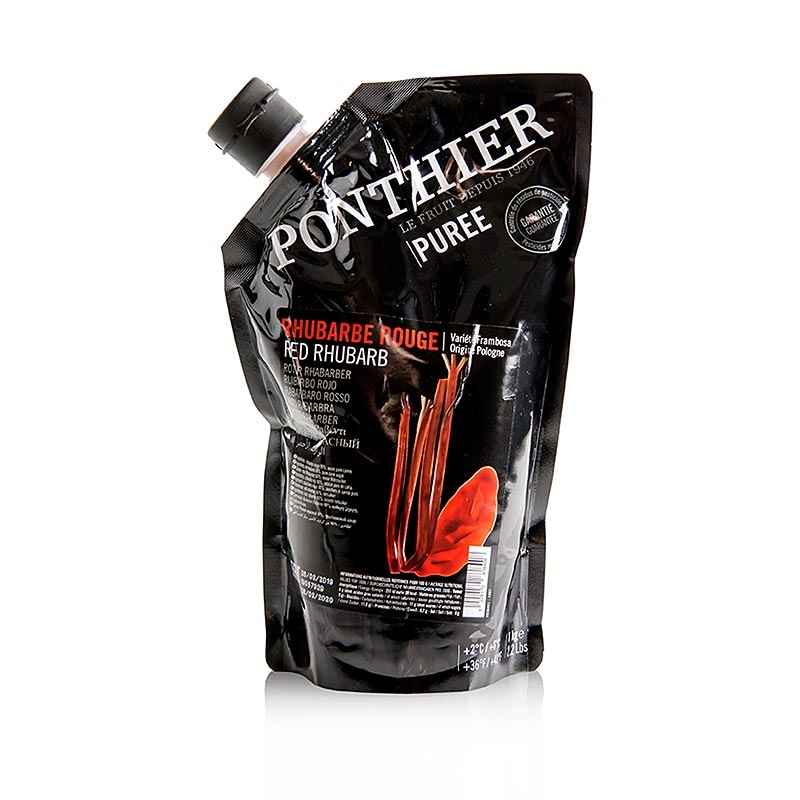
Püree - Roter Rhabarber, mit Zucker, 1 kg
Abtropfgewicht (g):
Brand: Pürees
Category: Food, Beverages & Tobacco > Food Items > Fruits & Vegetables > Fresh & Frozen Vegetables > Rhubarb